WKLX

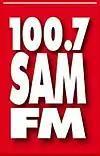
Logo used under the Sam 100.7 branding (2005–2025)

The current "100.7 Sam FM" moniker was adopted in November 2005; along the way after changing their branding to Sam FM, the format changed formats to classic hits through the syndicated program service from Westwood One originally held by WHHT (106.7 FM). After that service was discontinued, the Sam FM branding was kept even after the station began utilizing the Bob FM service at some point in the 2010s.